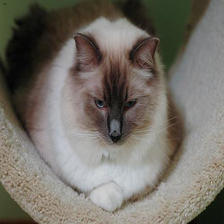
Species: cat
Breed: Ragdoll